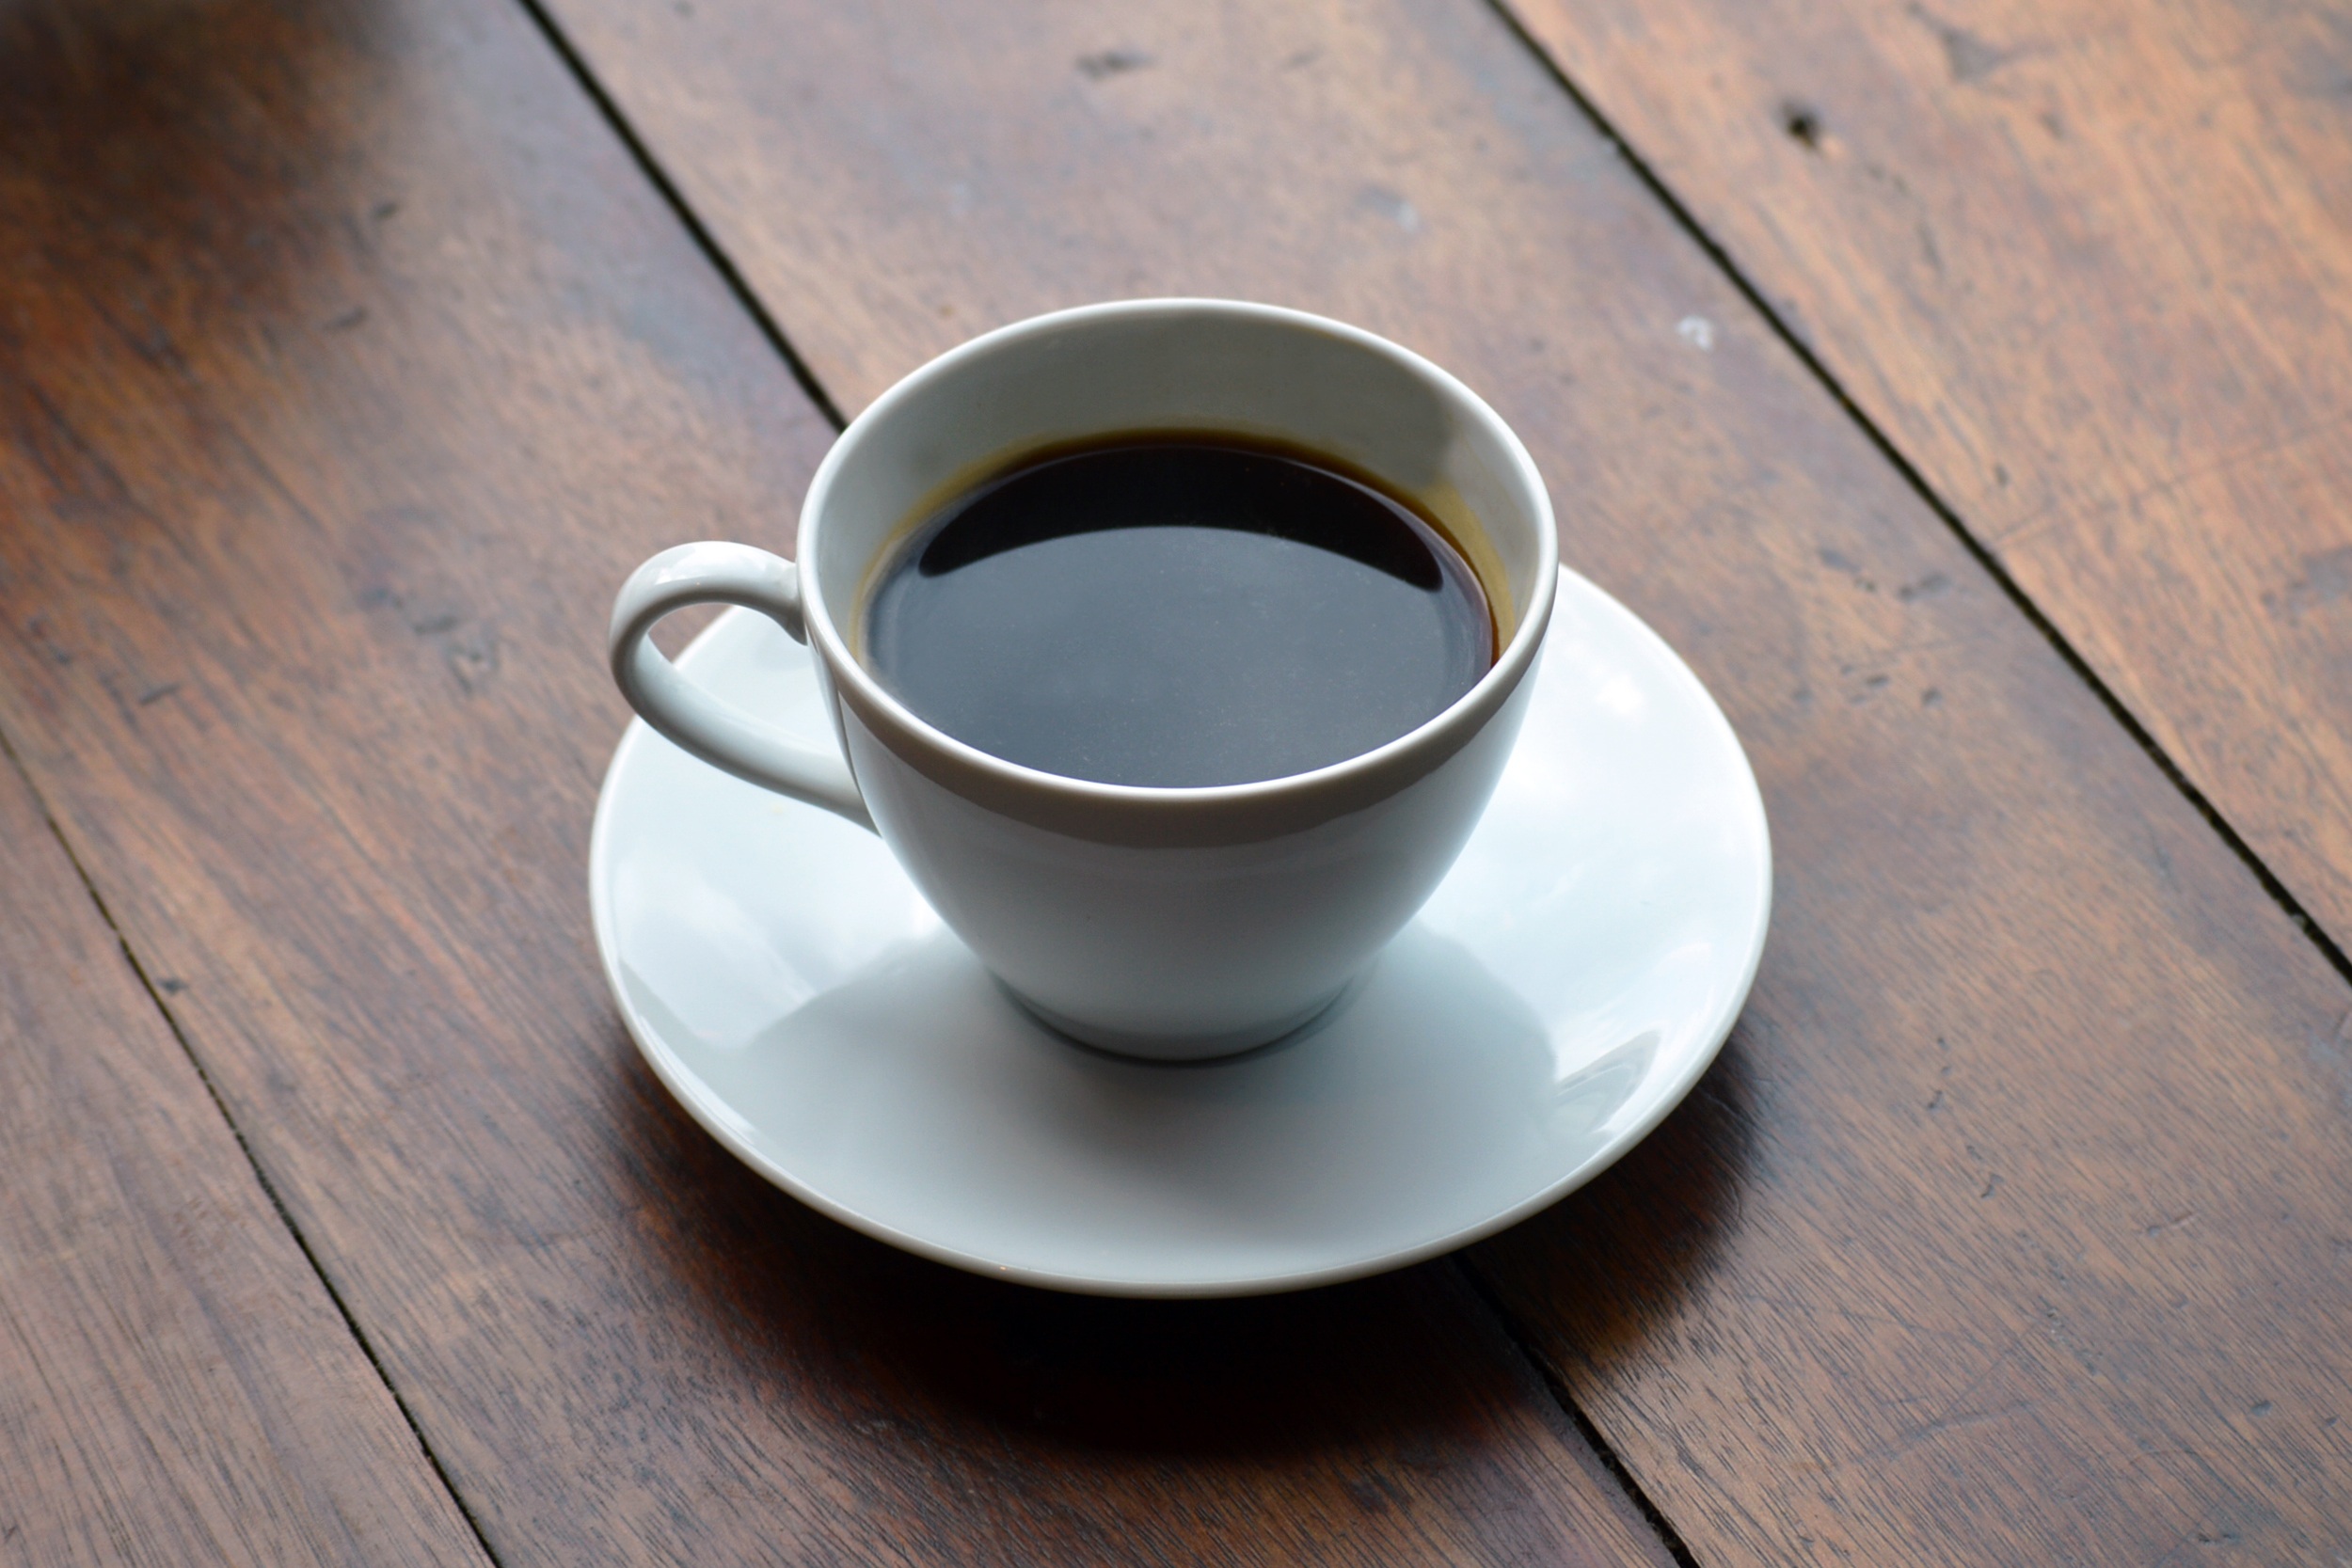
cafe, coffee shop, coffee, morning, cup, saucer, beverage, drink, espresso, coffee cup, caffeine, hot, americano, turkish coffee, white cup, ristretto, drinkware